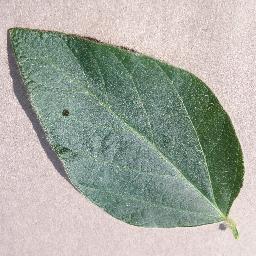
Label: Soybean___healthy